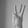
ASL letter: W